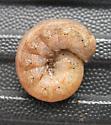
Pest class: cutworms